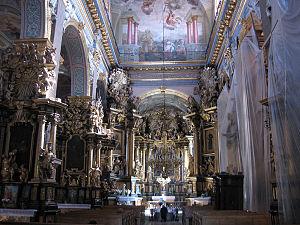
L'église et monastère des Bernardins est un groupe de bâtiments religieux situé à Lviv, en Ukraine. Le monastère Bernardin appartient actuellement aux services publics des archives historiques de Lviv. L'église appartient à l’Église grecque-catholique ukrainienne.
Le baroque ukrainien ou baroque cosaque est un style architectural qui s'est répandu en Ukraine de la rive gauche du Dniepr et dans la région est, en Ukraine Sloboda, aux XVIIᵉ et XVIIIᵉ siècles, en suivant des variations de styles différents réunissant les particularités, à la fois du baroque occidental, de l'architecture de la Renaissance, de l'architecture de l'église orthodoxe, héritière de l'ancienne architecture russe, et de l'architecture ukrainienne en bois.